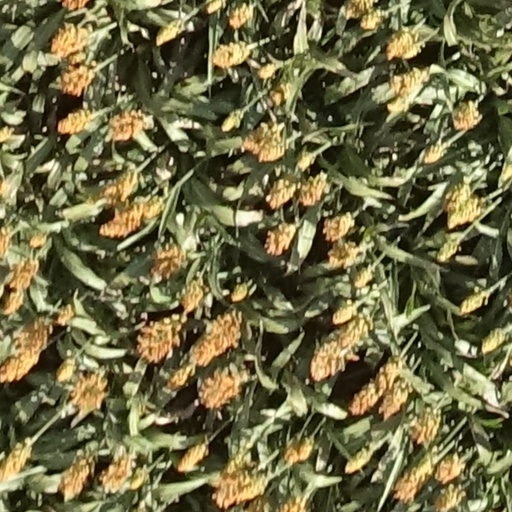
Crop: sorghum